Answer in natural language. Considering the relative positions, is white color chair (marked B) above or below artistic colourful white paper drawing scenario (marked A)? Choose between the following options: above or below
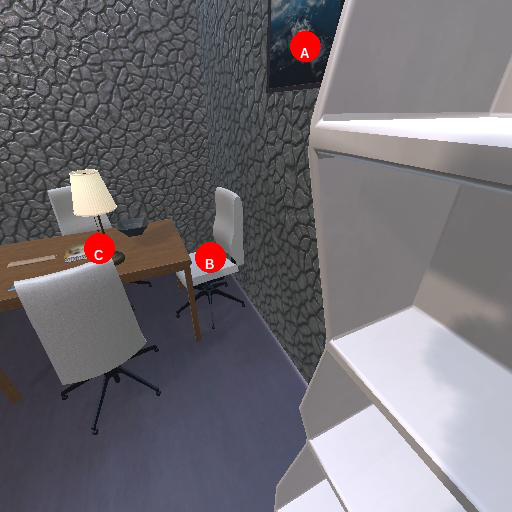
<answer>above</answer>